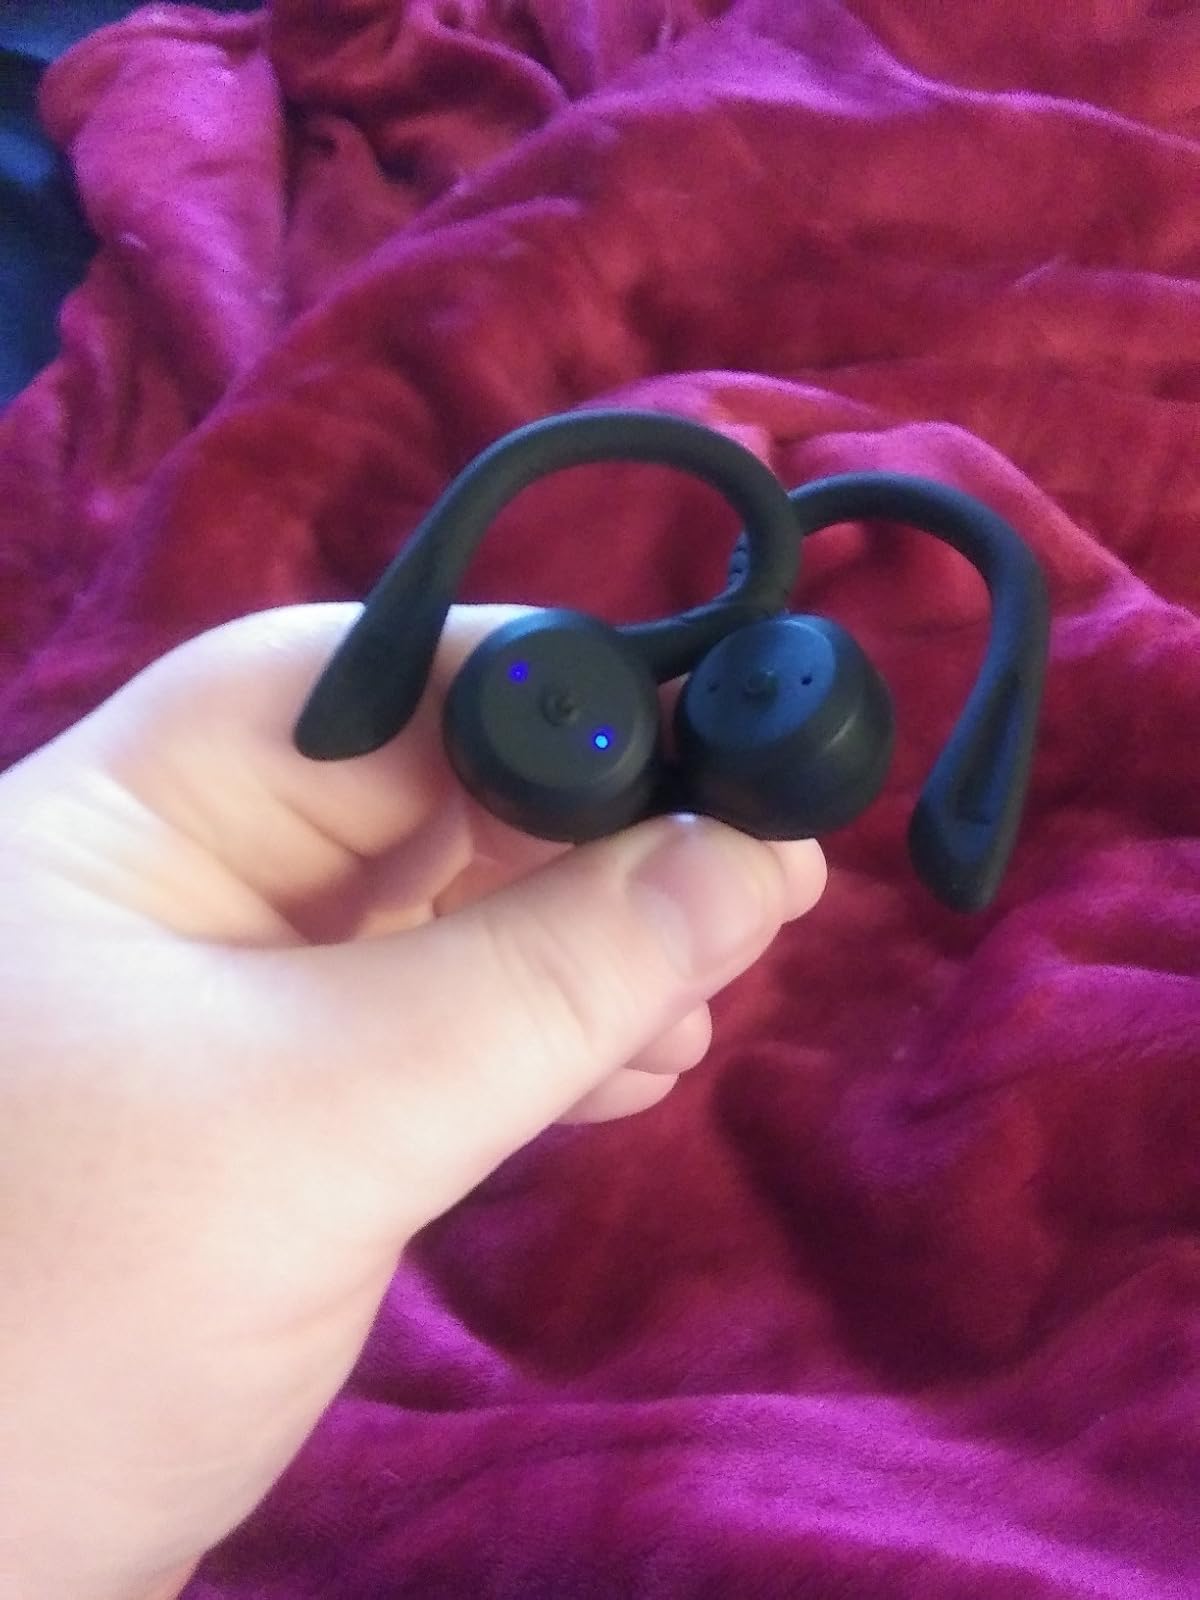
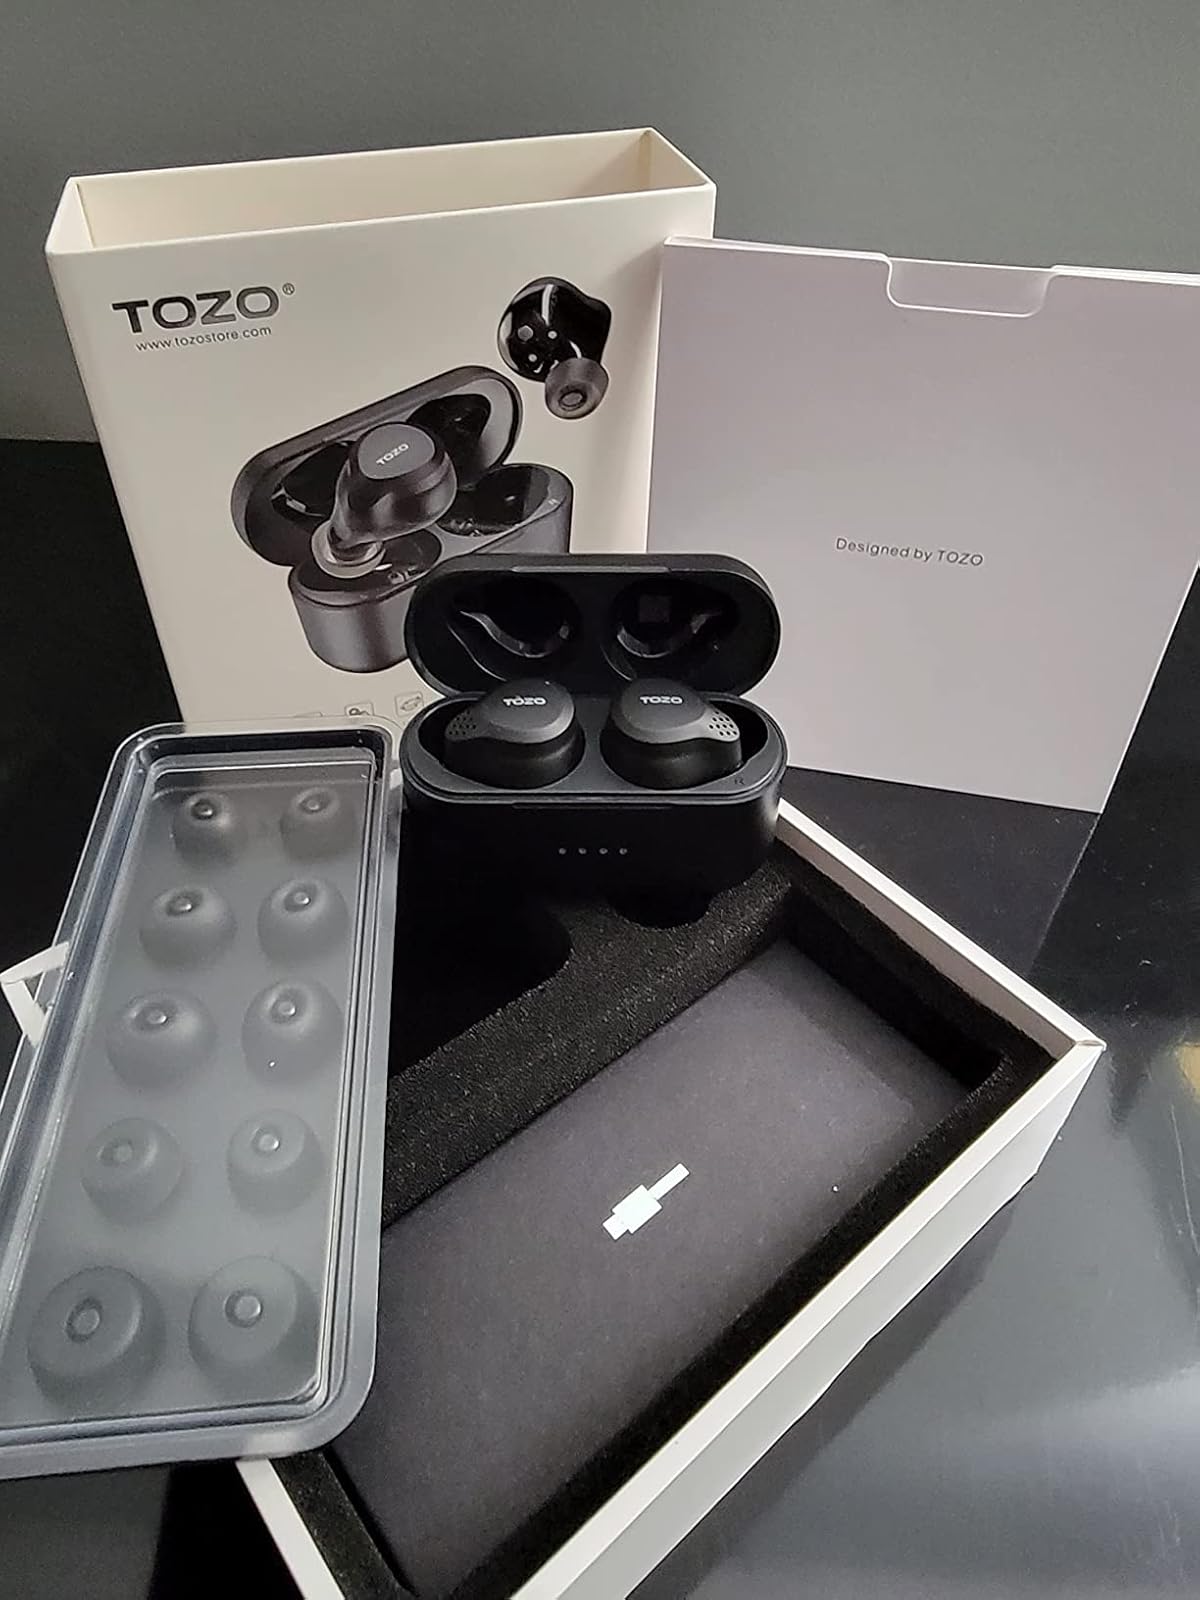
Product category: earbuds
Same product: no